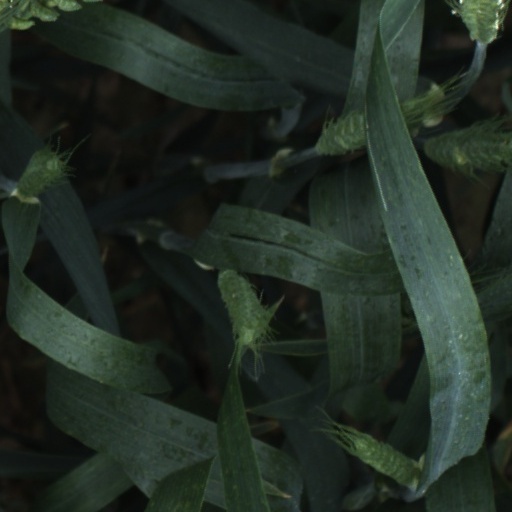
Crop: wheat